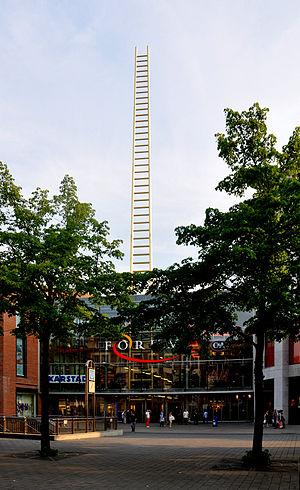
Johannes Brunner est un artiste et réalisateur allemand.